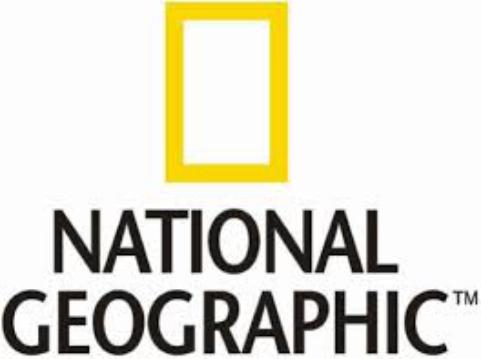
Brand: Geographics
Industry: Clothes